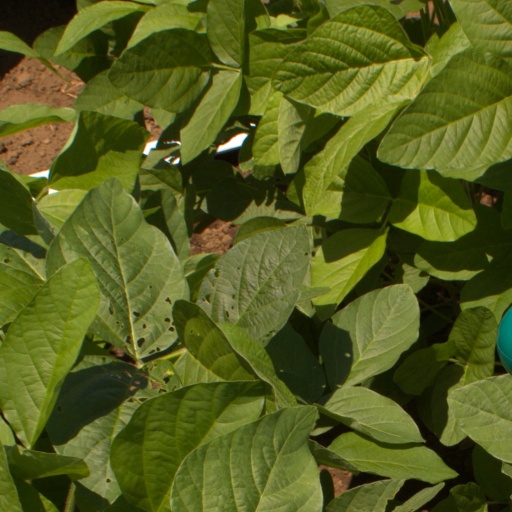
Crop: soybean